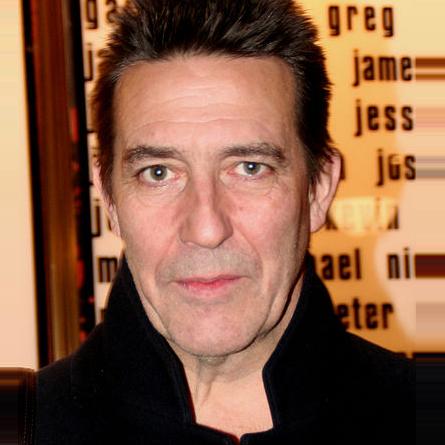
Age: 54